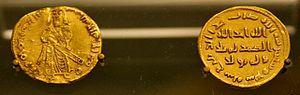
Une histoire du monde en cent objets est un projet commun de la BBC Radio 4 et du British Museum composé d'une série de cent émissions radiophoniques, rédigées et présentées par Neil MacGregor, directeur du British Museum.
Abd Al-Malik ou Abou Al-Walid Abd Al-Malik ibn Marwān, né en 646 à La Mecque et mort en 705, est le cinquième calife omeyyade. Il succède à son père Marwān Iᵉʳ en 685. Connu pour sa bonne éducation et sa compétence, il pacifie le Califat omeyyade en matant la rébellion de Abd Allah ibn az-Zubayr, et étend ses frontières, en Afrique du Nord et en Inde notamment. Le règne de Abd Al-Malik est également marqué par l'apparition des premières pièces de monnaie omeyyades, ainsi que par différentes réformes, notamment dans les domaines de l'agriculture et du commerce.